Distichia

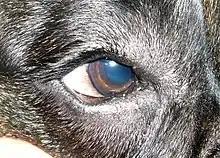
Distichiae of the upper and lower lid of a dog

A distichia is an eyelash that arises from an abnormal part of the eyelid. This abnormality, attributed to a genetic mutation, is known to affect dogs and humans. Distichiae usually exit from the duct of the meibomian gland at the eyelid margin. They are usually multiple, and sometimes more than one arises from a duct. They can affect either the upper or lower eyelid and are usually bilateral. The lower eyelids of dogs usually have no eyelashes.